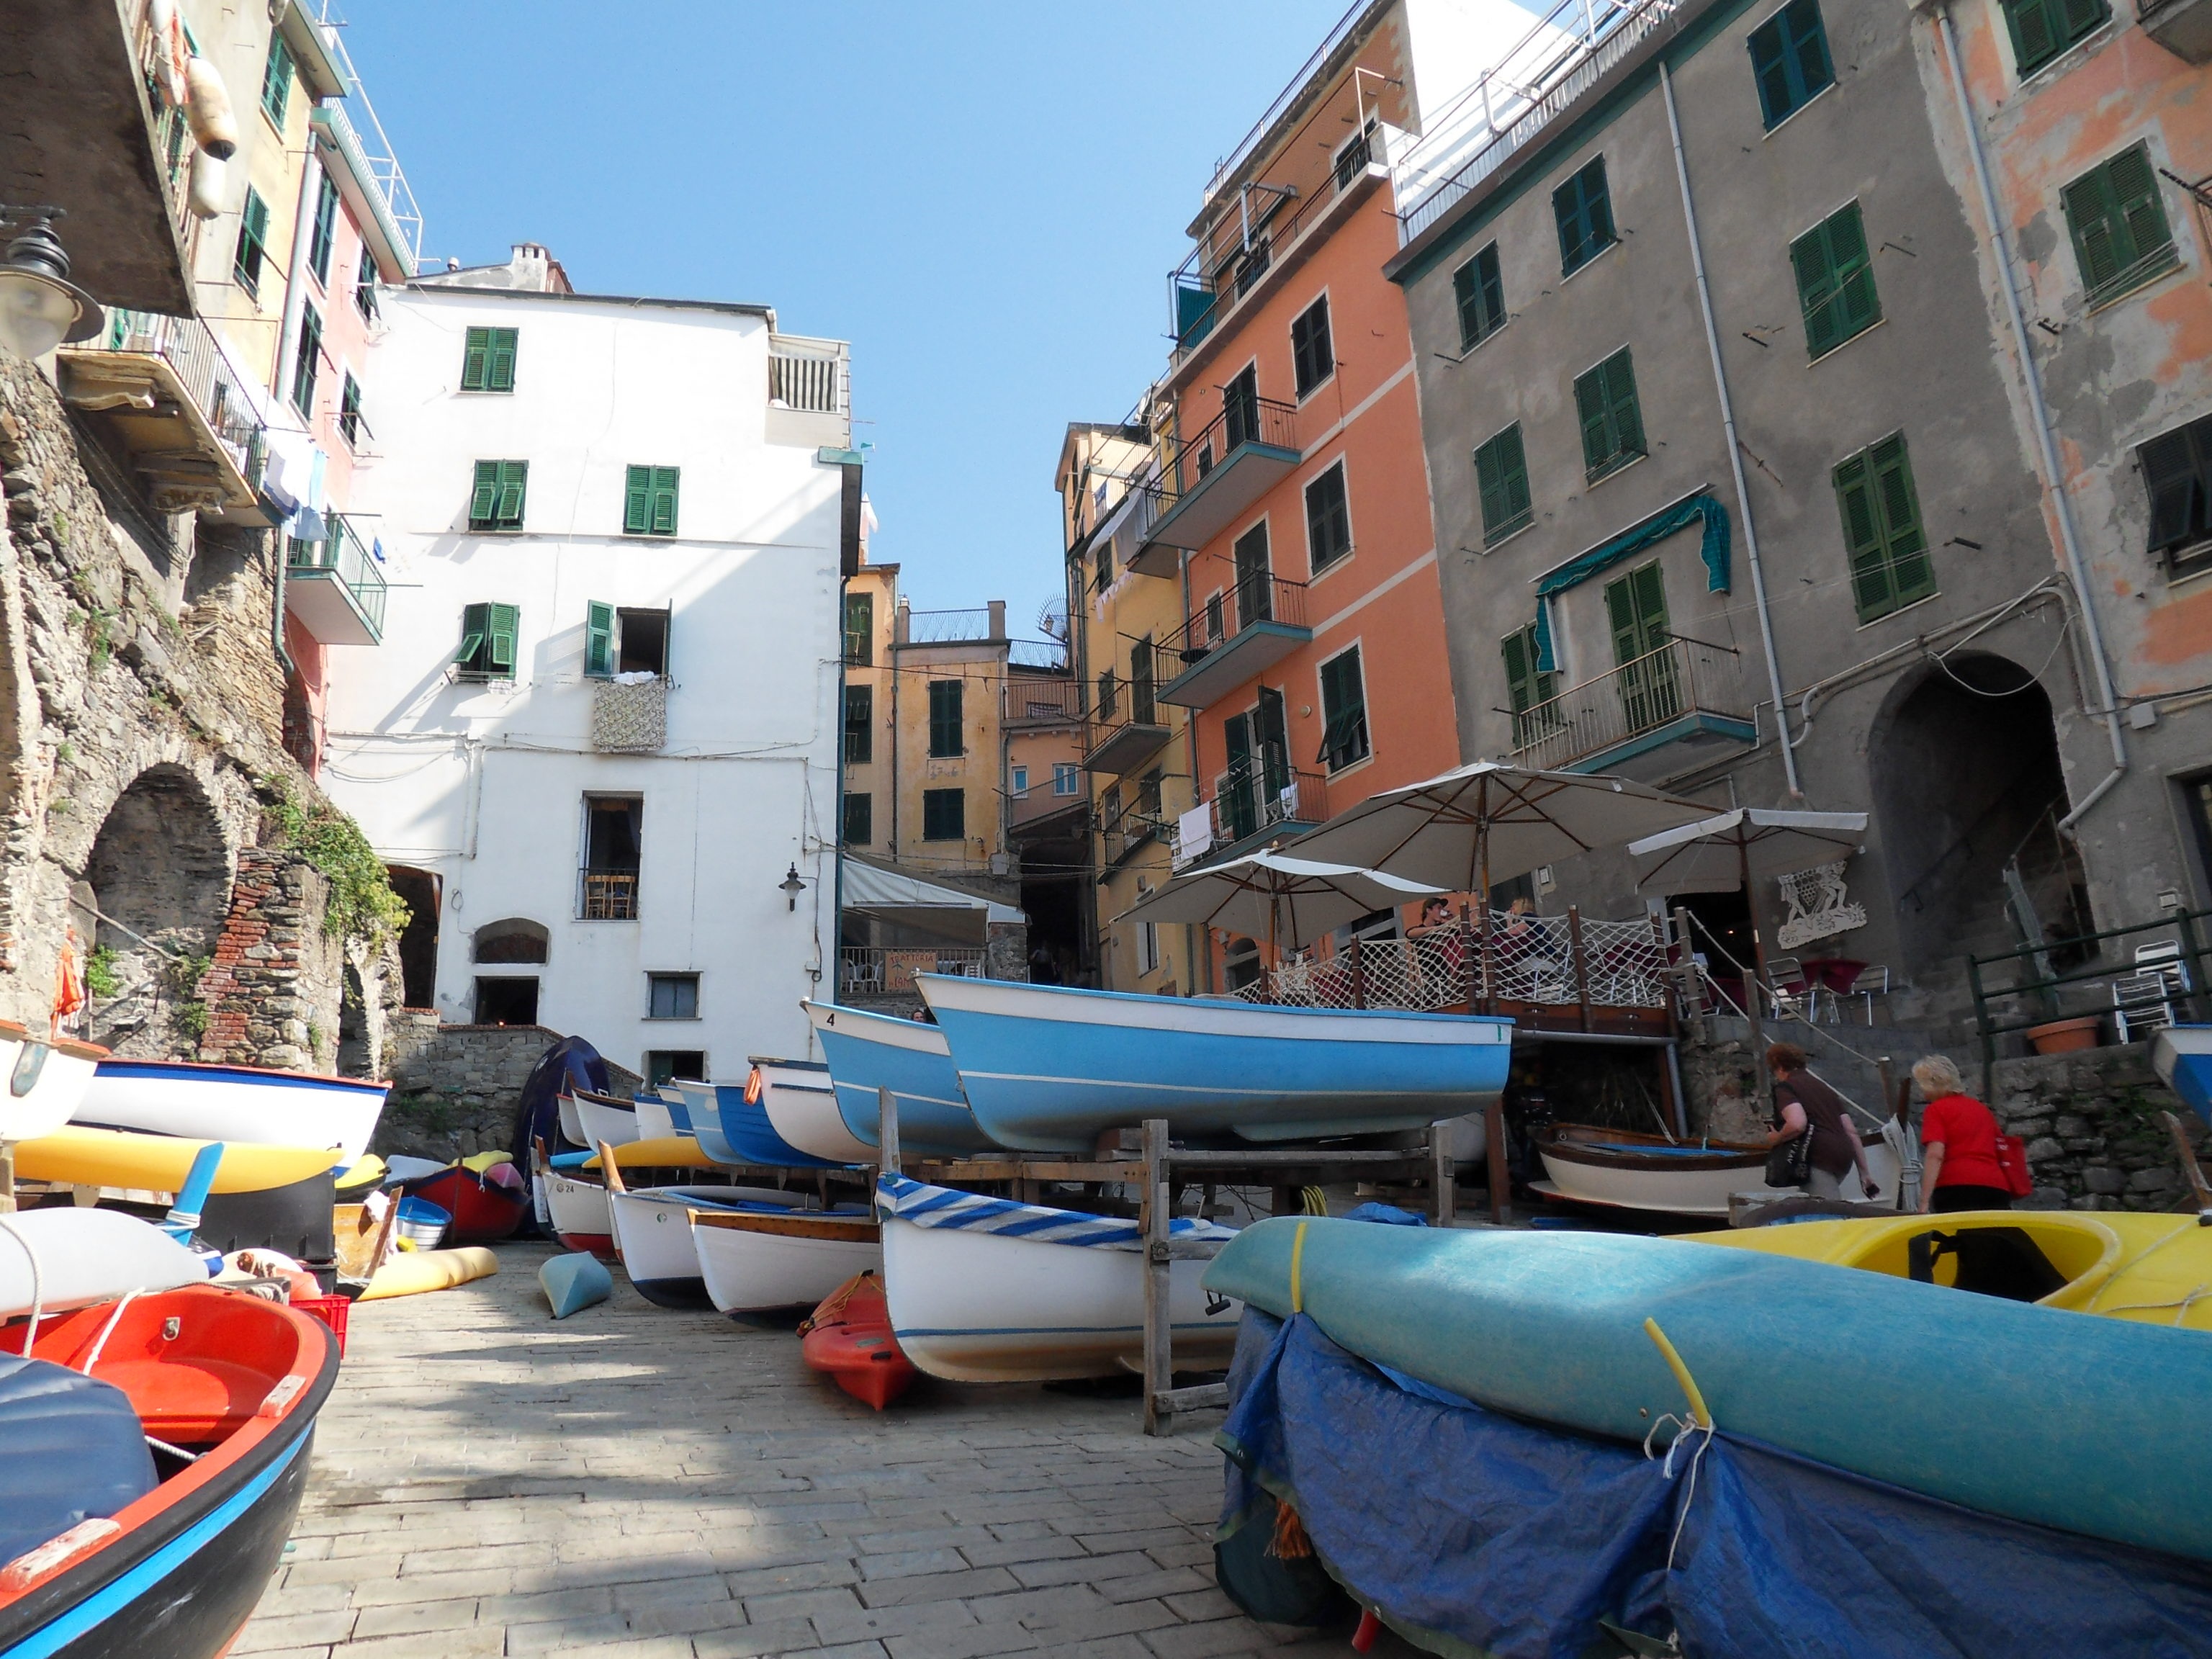
boat, street, town, city, vacation, vehicle, italy, waterway, boats, neighbourhood, cinque terre